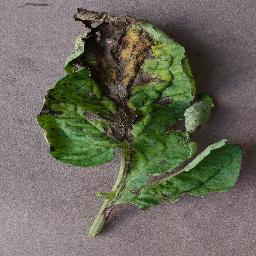
Label: Tomato___Early_blight